Ernie Case

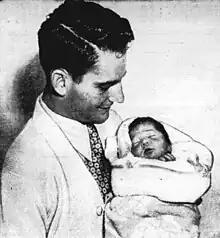
Case in 1945 holding his infant son, Ernie Jr.

Back at UCLA in 1945, Case returned to the school's football team, now coached by Bert LaBrucherie. Although slightly undersized and wiry, standing tall and weighing just , Case nevertheless won the starting quarterback role and was elected team captain in 1945. Case saw extensive action for UCLA as its starting quarterback in both 1945 and 1946, his junior and senior seasons, sharing team captaincy duties in the latter year with end Burr Baldwin. As an older-than-average student with a recent history as a war hero who returned to college to play football, Case was something of a novelty and received periodic nationwide attention in the press.